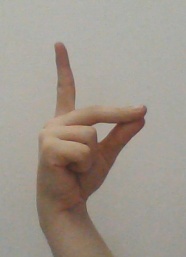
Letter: ta